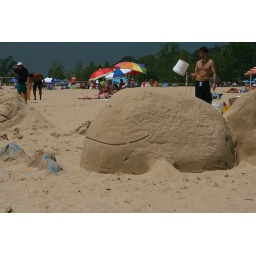
Sand sculptures at a sand sculpture building competition at the beach in Grand Haven.